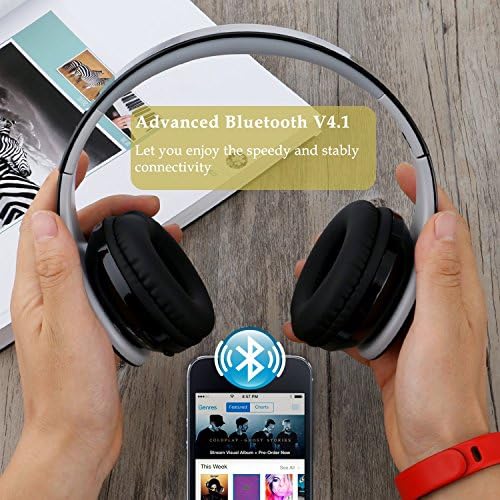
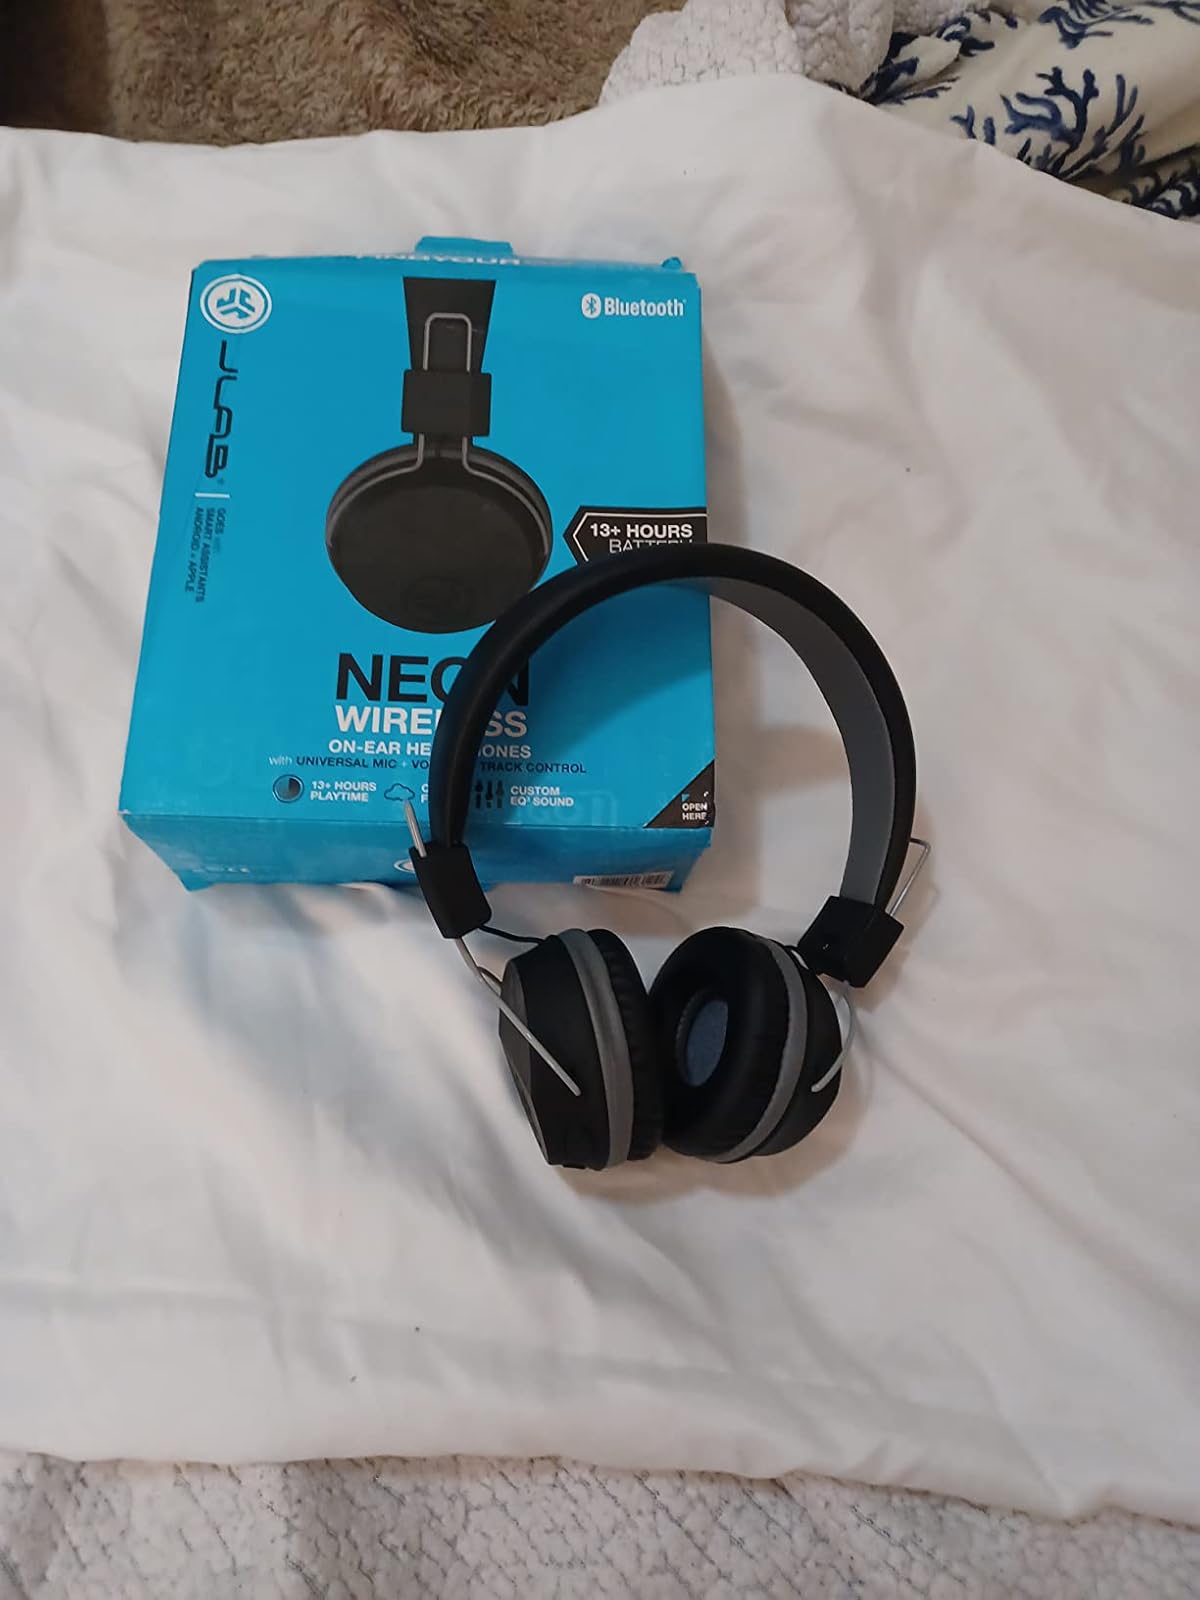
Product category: headphones
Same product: no